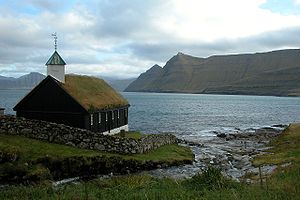
Kirker på Færøerne
Kirker på Færøerne er en oversigt over kirkebygninger på Færøerne.